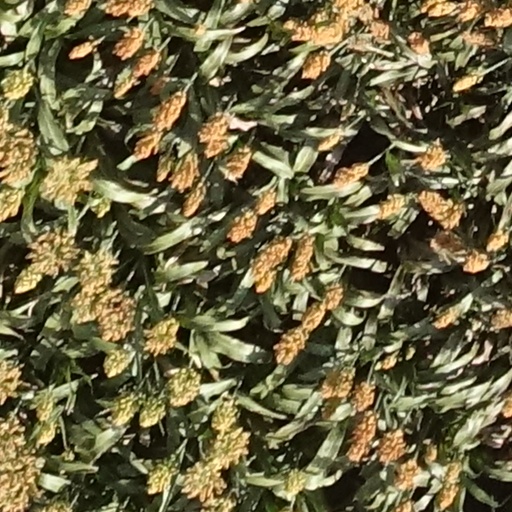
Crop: sorghum